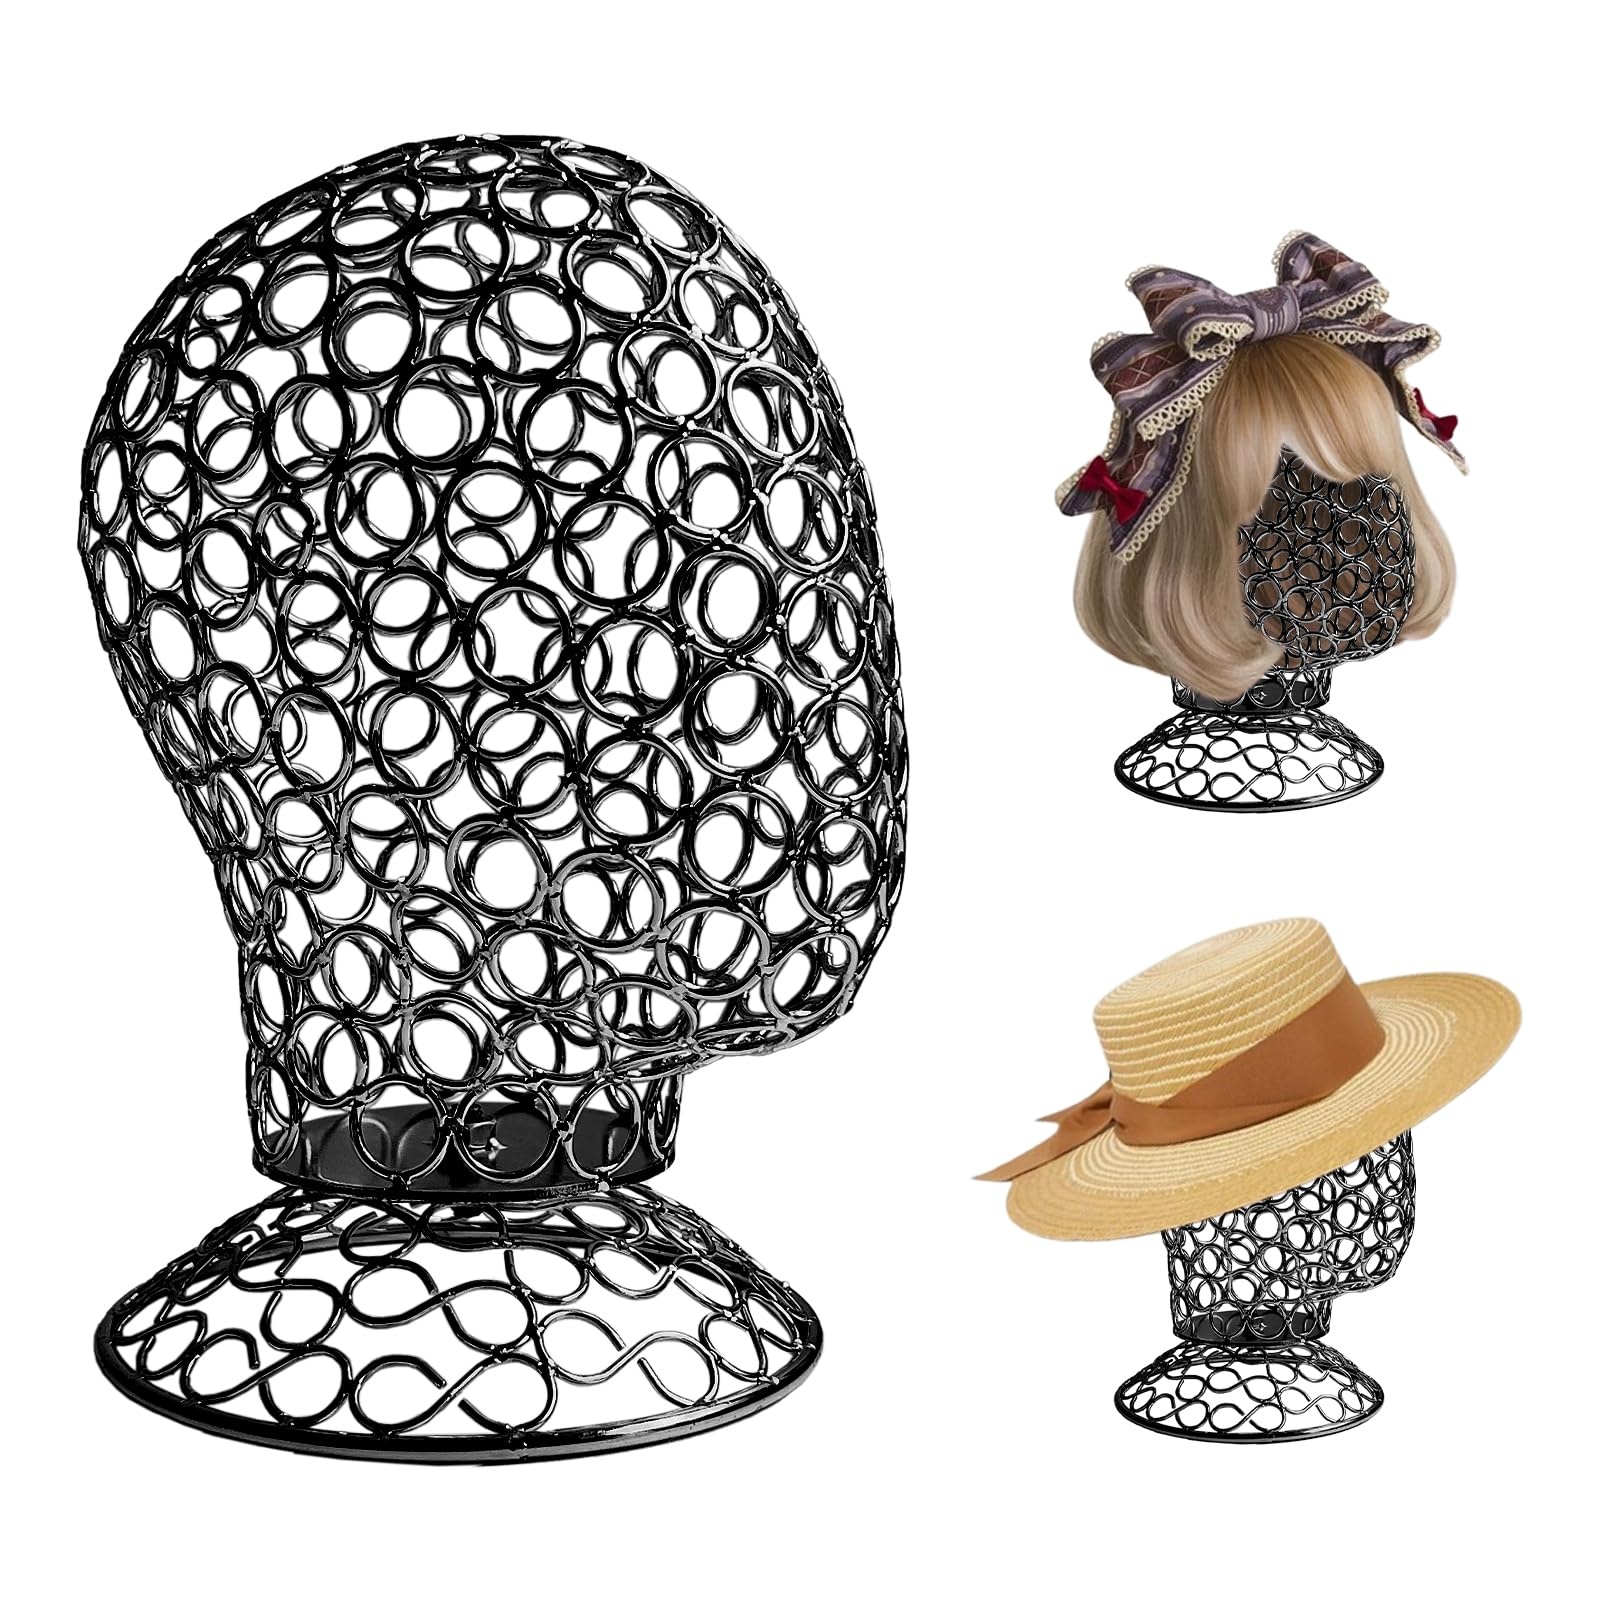
CHADWICK Black Wig Stand Metal Hollow Mannequin Head Hat Display Stand Wig Holder, Wig Display Model Head Wig Stand for Wigs, Hats, Caps, Headdress, Headphones, Dome + Detachable Stand
Color: Black Features: Wide Application:This metal head wig stand is a perfect holder for wigs, hats, caps, glasses, headdresses, headpieces, and jewelry to keep in display and keep their shape, also very functional for styling purposes. The color is amazing, chrome gold, super sleek and stylish. Stands out and adds luxury High Quality:This hollow mannequin head stand is made of durable iron with an electroplated surface. The metal base is solid and well finished, sturdy and weight to keep display from easily falling over. You can get many years of use from the wig stand Professional Design:Designed according to the real human head, this wig head stand looks so much more professional, and shows the hats much more realistically. It would be useful for anyone wanting to show off a nice cap or anything like that as well 21' Circumference:Head circumstance: 53 cm/20.86 inches, Height: 23 cm/9 inches. The display stand is lightweight and is perfect for photographing and touching up wigs or hats for sale Easy to Assemble:Stand can come apart, pieces assemble in seconds and require little effort. Sturdy packaging. Will not break in transit Details: CHADWICK Vlack Wig Head Stand Metal Hollow Mannequin Head Hat Display Stand Wig Holder, Wig Display Model Head Wig Stand for Wigs, Hats, Caps, Headdress, Headphones, Dome + Detachable Stand Package Dimensions: 11.0 x 7.0 x 7.0 inches
Brand: CHADWICK
Category: Business & Industrial > Retail > Mannequin Parts > Mannequin Heads